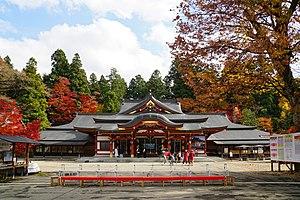
Le Morioka Hachiman-gū est un sanctuaire shinto situé à Morioka dans la préfecture d'Iwate au nord du Japon. Il est célèbre pour son festival annuel se déroulant le deuxième samedi de juin et durant lequel a lieu la Chagu chagu umakko, une parade de chevaux qui est reconnue en 1978 comme bien culturel folklorique. En 1996, le son des cloches de la Chagu chagu umakko est sélectionné par le ministère de l'Environnement pour faire partie des 100 sons naturels du Japon. Le sanctuaire est également célèbre pour ses spectacles de tirs à l'arc à cheval durant son festival annuel du 15 septembre.